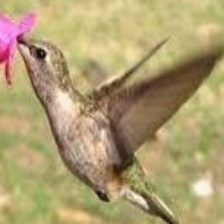
Species: WHITE EARED HUMMINGBIRD
Scientific name: BASILINNA LEUCOTIS
ImageNet parent category: hummingbird